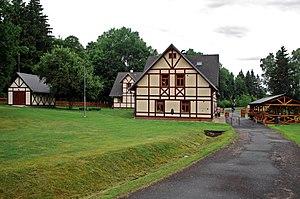
Hory est une commune du district et de la région de Karlovy Vary, en République tchèque. Sa population s'élevait à 271 habitants en 2018.